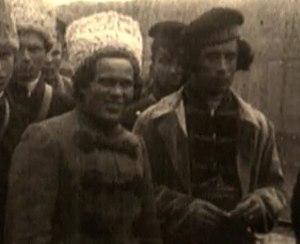
Nestor Makhno au centre avec Fedir Shchus à droite, 1919.
L’armée révolutionnaire insurrectionnelle ukrainienne, aussi appelée Makhnovchtchina par l’historiographie soviétique, est une armée insurrectionnelle d’inspiration anarchiste qui combattit de 1918 à 1921 durant la guerre civile russe. Elle doit son surnom à l'anarchiste ukrainien Nestor Makhno qui la leva, en 1918, à la suite de la signature du traité de Brest-Litovsk.